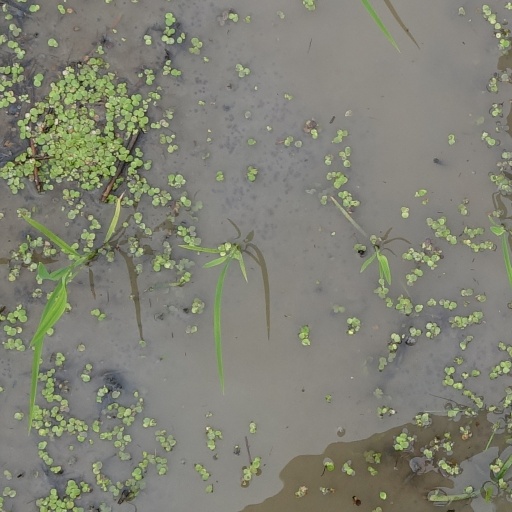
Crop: rice